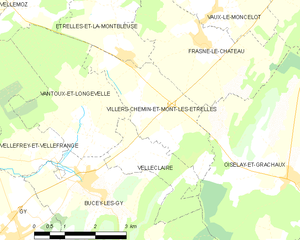
Carte des communes françaises